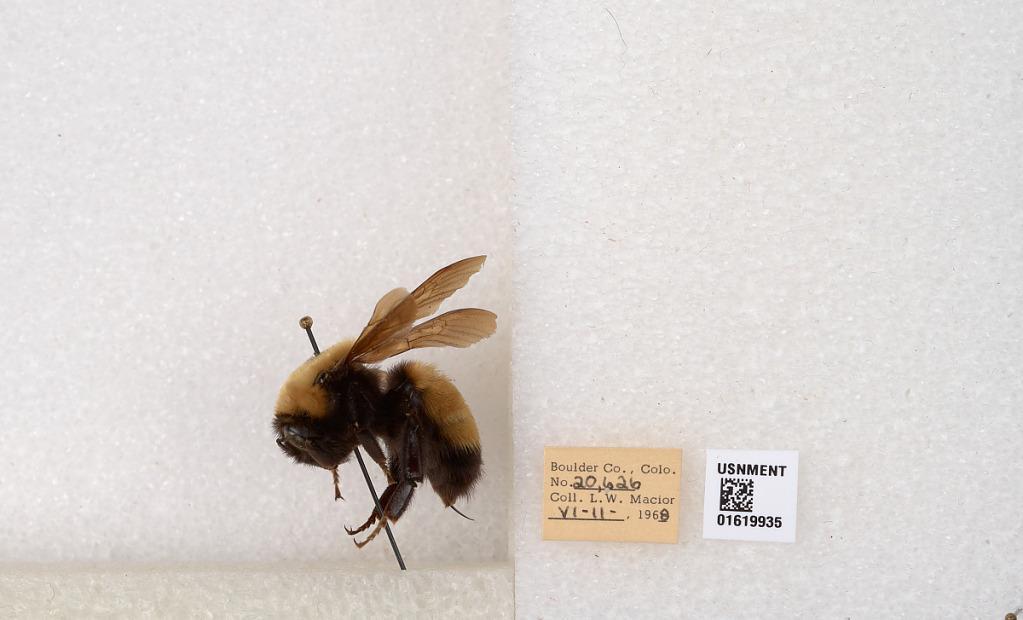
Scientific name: Bombus (Bombus) nevadensis Cresson